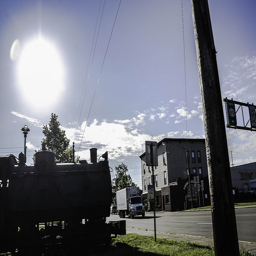
A train sitting on top of a grass covered field.
The sun shines brightly as a truck drives along the road.
An old rusty train on a patch of grass near a side walk and intersection.
Something in front of a sun and a blue sky
 A truck driving down the road past some buildings